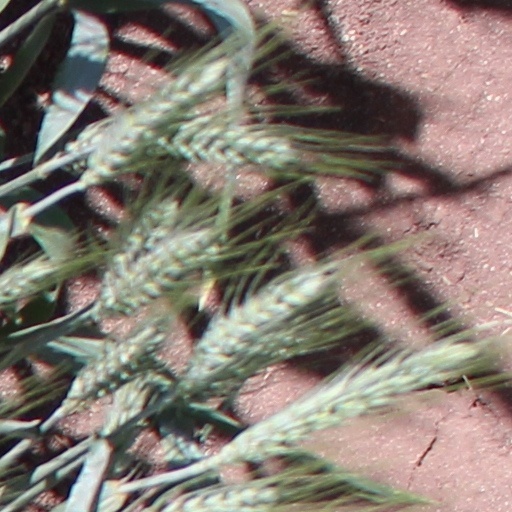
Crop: wheat